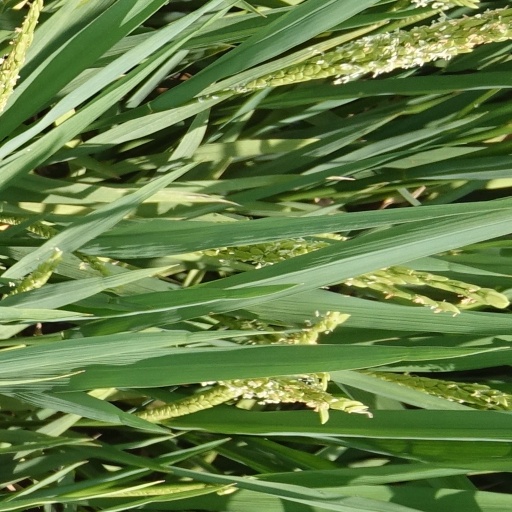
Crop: rice